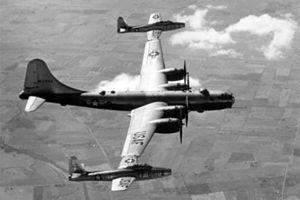
Un aéronef parasite est un composant d'un aéronef composite qui est porté et lancé en vol par un aéronef porteur ou vaisseau mère afin d'aider ou de protéger le porteur. L'engin porteur peut éventuellement être en mesure de récupérer le parasite plus tard pendant le vol.
Un vaisseau mère, le ravitailleur ou le vaisseau-mère est un grand véhicule qui conduit ou transporte d'autres petits véhicules. Un vaisseau-mère peut être un navire, un aéronef ou engin spatial.
Le Republic F-84 Thunderjet est un chasseur-bombardier à réaction construit par la firme américaine Republic Aviation Company à la fin des années 1940, et construit à plus de 7 000 exemplaires. Initialement destiné à l'USAF, il a été fourni en grandes quantités aux forces aériennes des pays de l'OTAN, dans le cadre du Military Assistance Program.